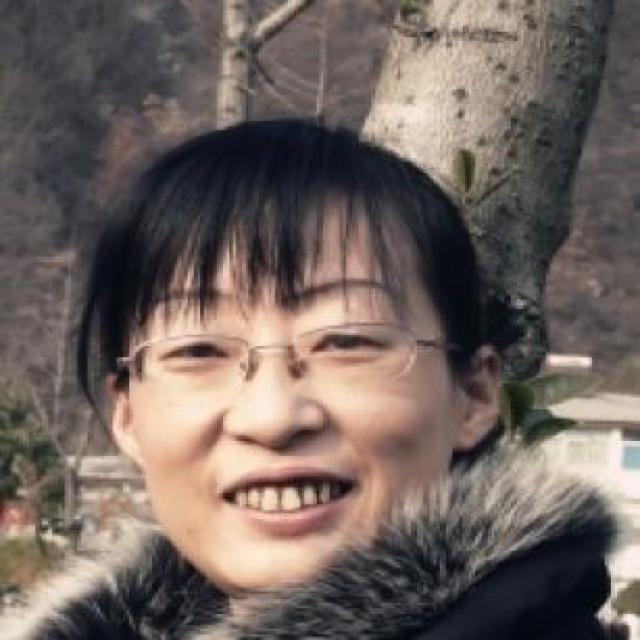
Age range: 45-64